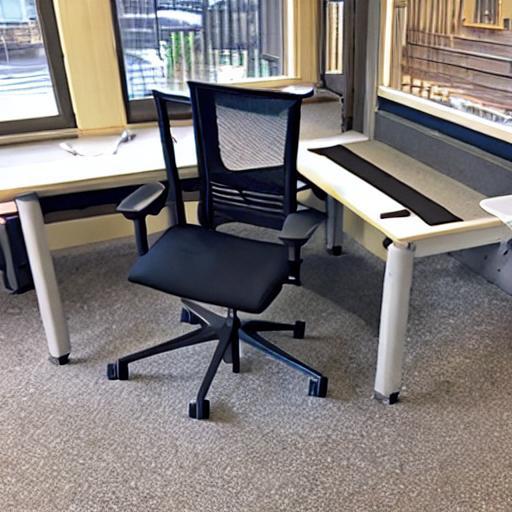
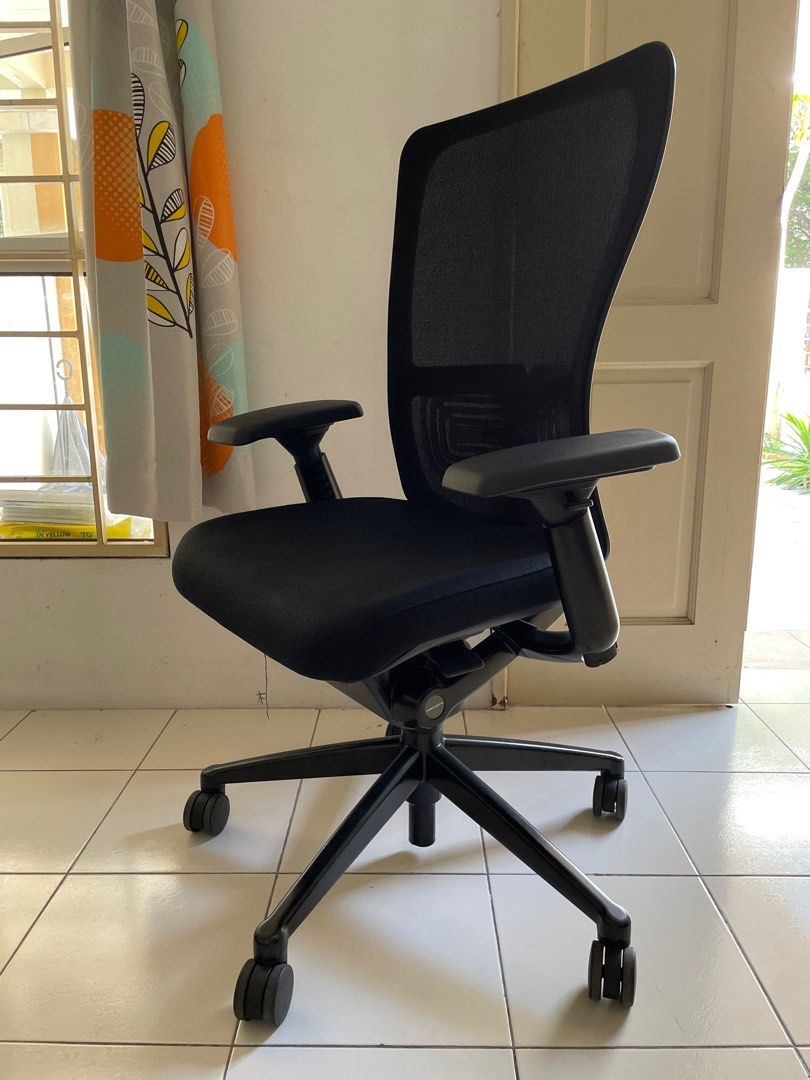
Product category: items_chair
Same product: no